Health effects of radon

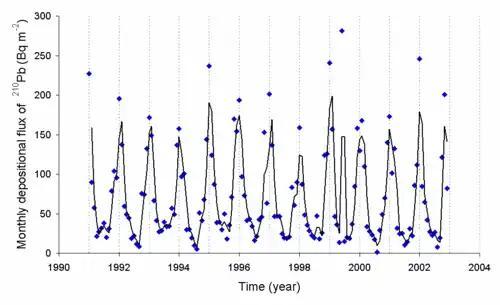
is formed from the decay of . Here is a typical deposition rate of as observed in Japan as a function of time, due to variations in radon concentration.

Radon concentration in the atmosphere is usually measured in becquerels per cubic meter (Bq/m), which is an SI derived unit. As a frame of reference, typical domestic exposures are about 100 Bq/m indoors and 10–20 Bq/m outdoors. In the US, radon concentrations are often measured in picocuries per liter (pCi/L), with 1 pCi/L = 37 Bq/m.